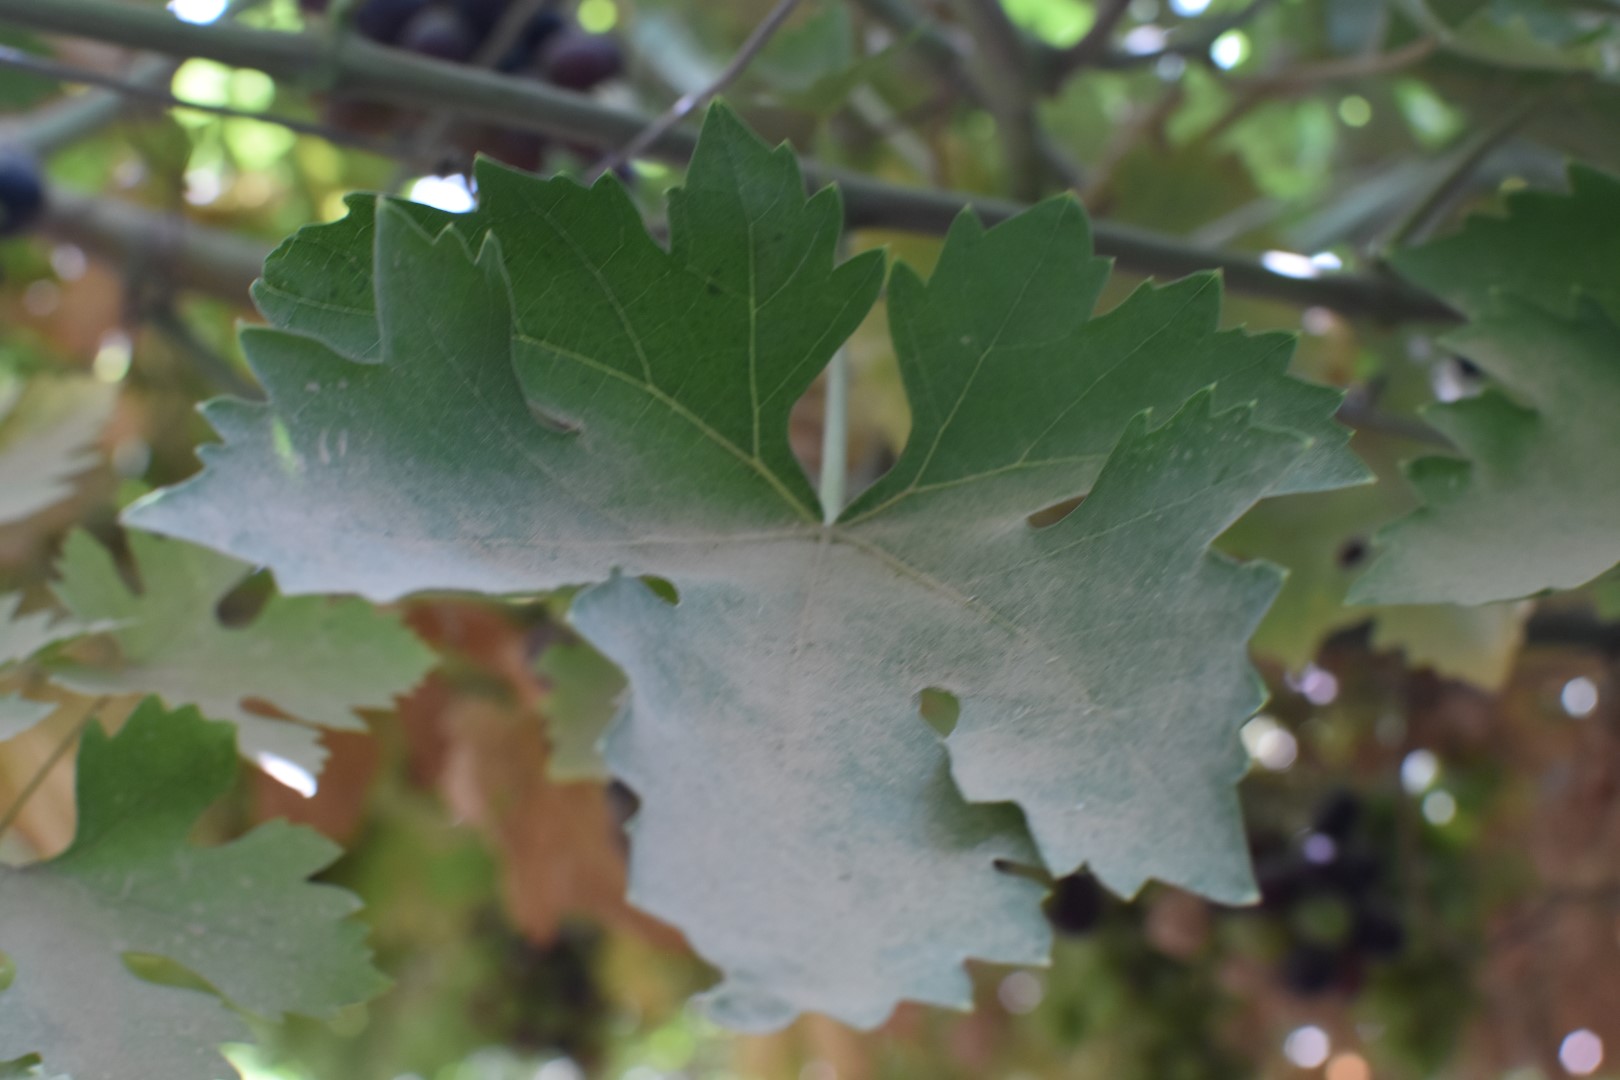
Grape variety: Riasi